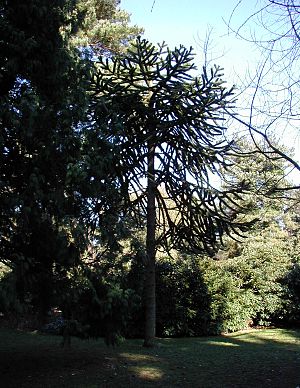
Abetræ
Abernes Skræk. Vækstform.
Abernes Skræk. Vækstform.
Abetræ, også kendt som Abernes skræk, er et stedsegrønt nåletræ med en kegleformet, senere paraplyagtig vækst.